Mänttä

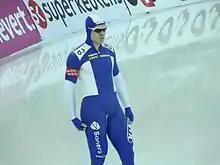
Speed skater Pekka Koskela

Mänttä is a former town and municipality of Finland. It was merged with the municipality of Vilppula to form Mänttä-Vilppula on 1 January 2009.